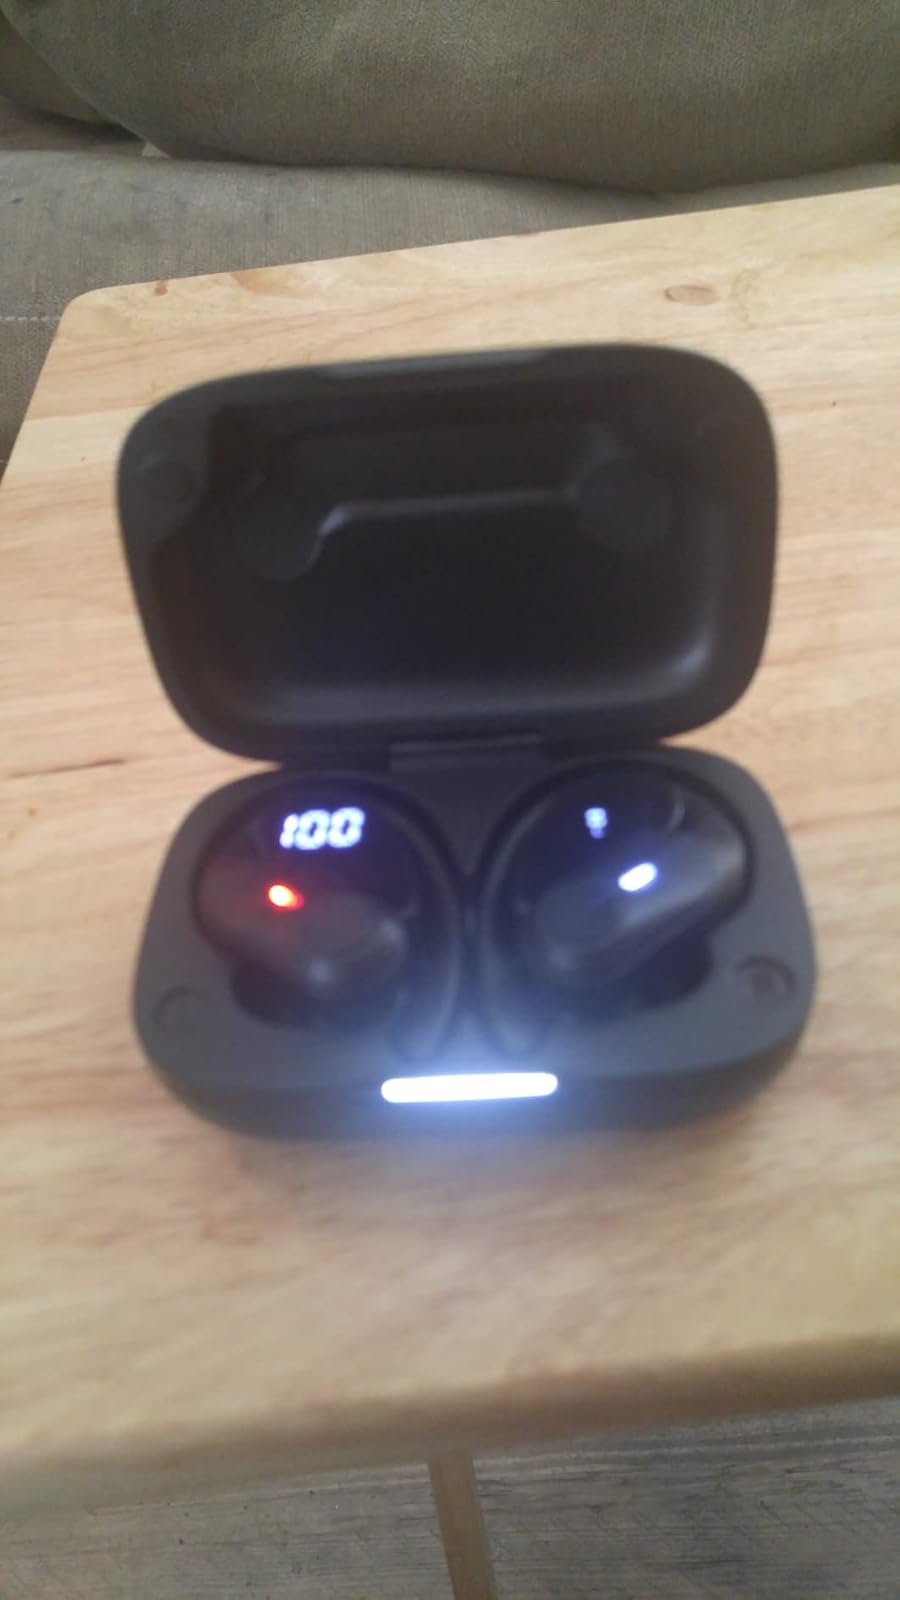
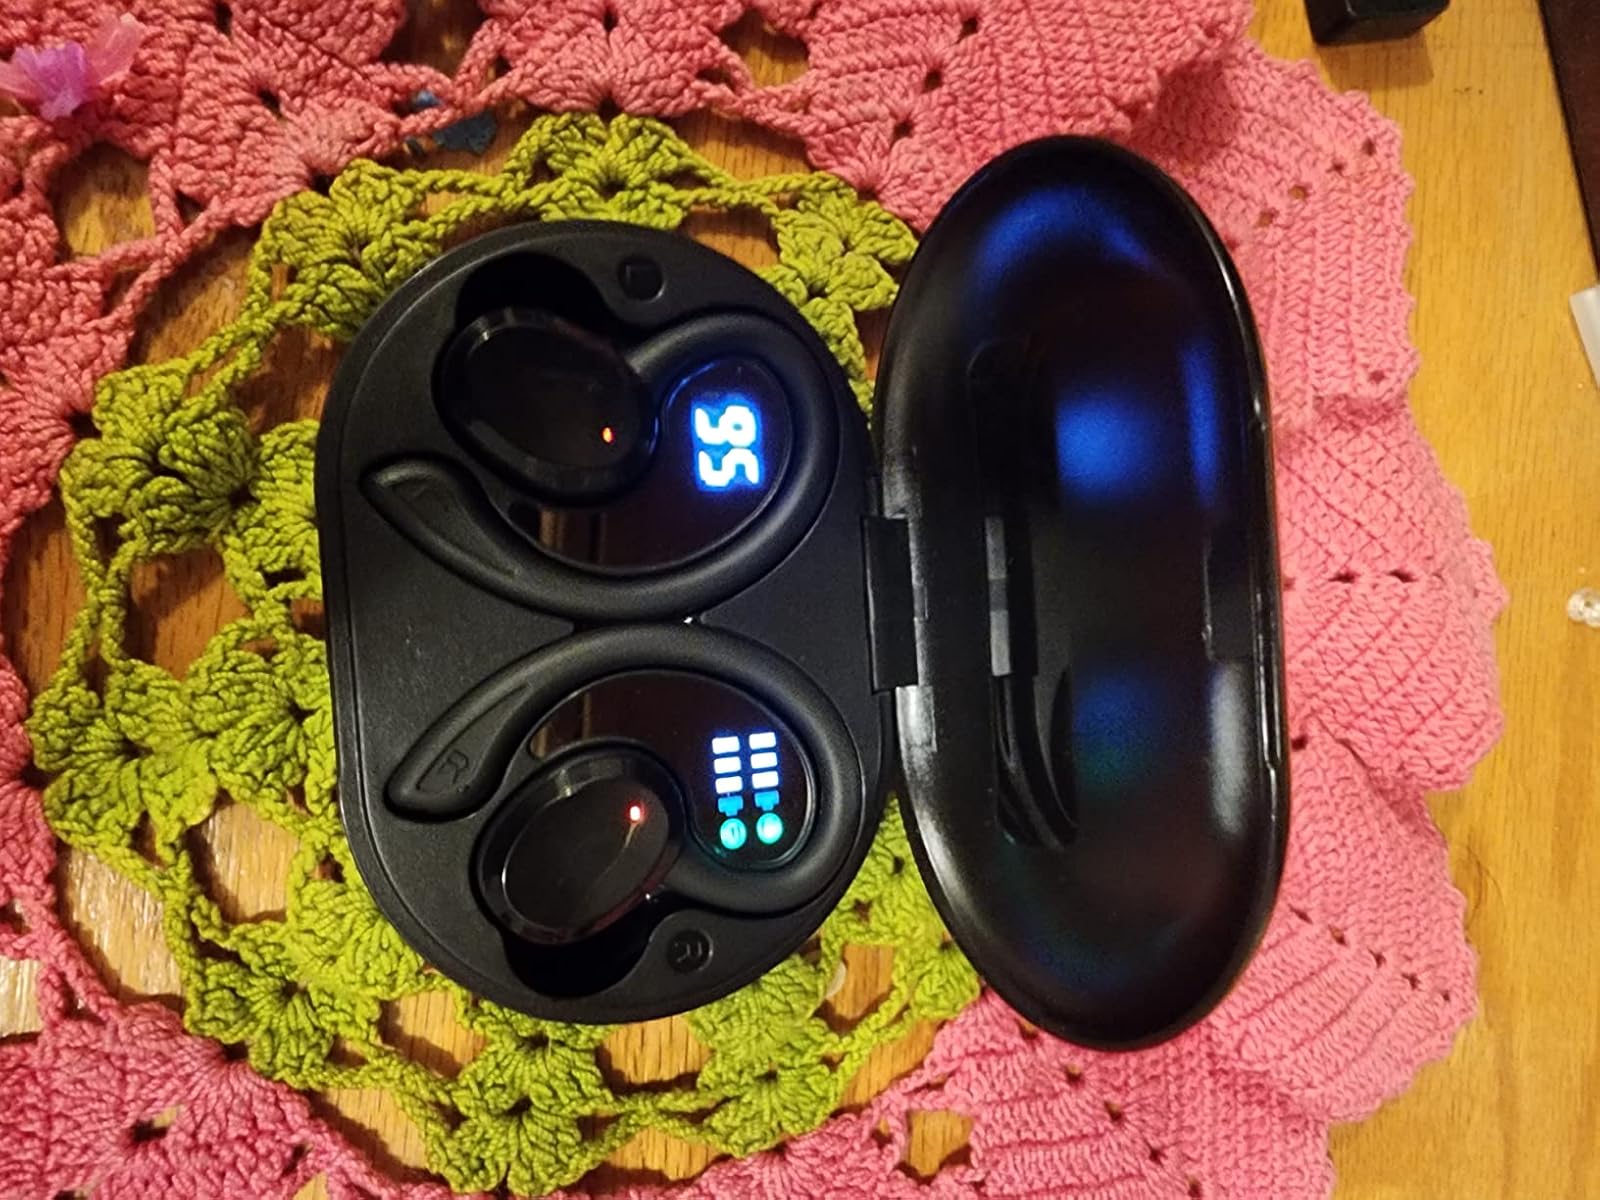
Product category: earbuds
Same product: no